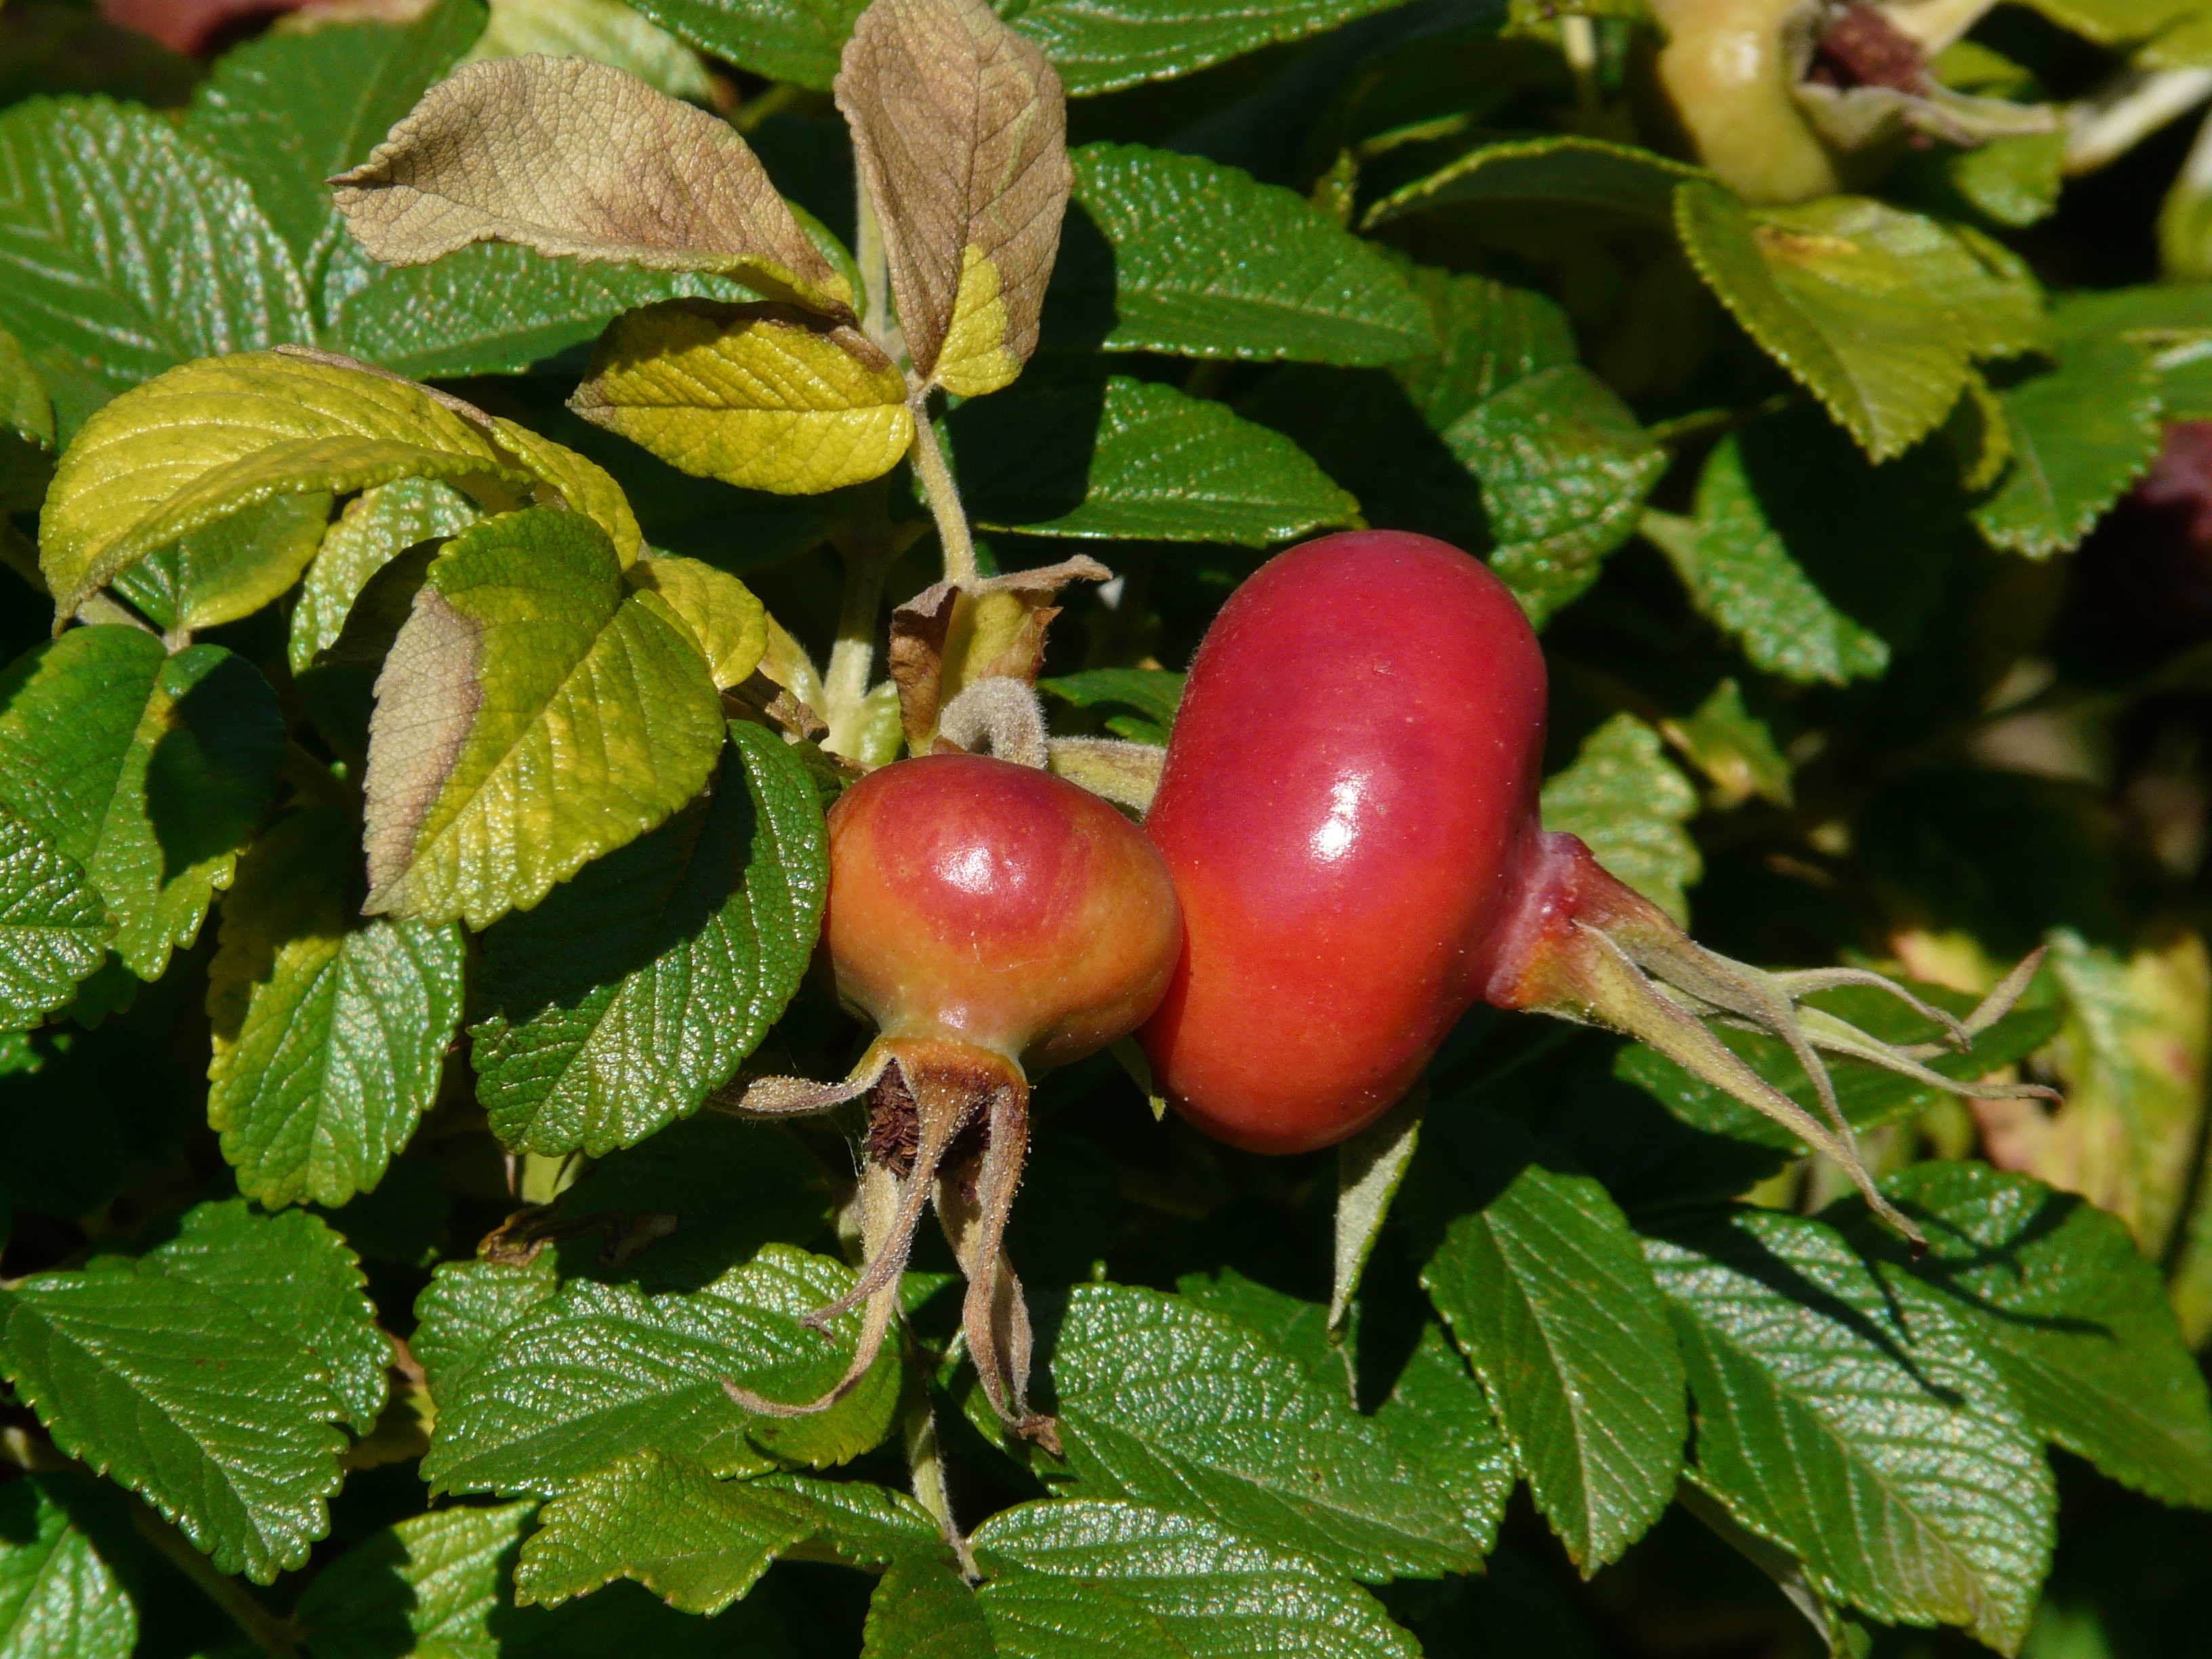
branch, plant, fruit, berry, flower, bush, rose, orange, food, red, produce, leaves, shrub, fruits, hawthorn, wrinkled, wild rose, rose hip, gooseberry, rosa canina, flowering plant, rose family, acerola, malpighia, apple rose, rugosa, potato rose, rosa rugosa, land plant, rose order, rosa rubiginosa, chinese hawthorn, wild rose bush, japan rose